Mariazell Railway

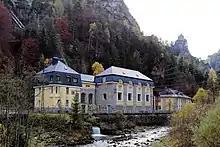
Wienerbruck power station

Due to its history and early provenance, the Mariazell Railway is run on the unusual voltage of 6.5 kV and frequency of 25 Hz, provided by its own supply from the EVN power company.